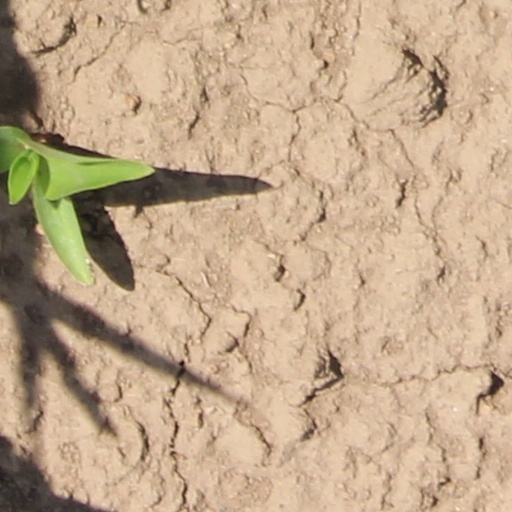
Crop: wheat